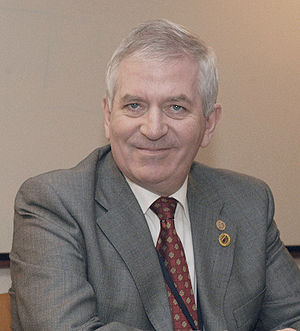
Charlie McCreevy
Charlie McCreevy
"Charles ""Charlie"" McCreevy er en irsk politiker, der siden 2004 har været EU-kommissær for det indre marked og tjenesteydelser.